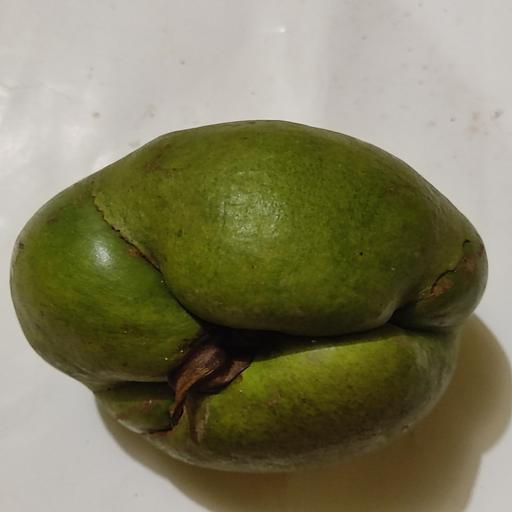
Crop type: Elephant Apple